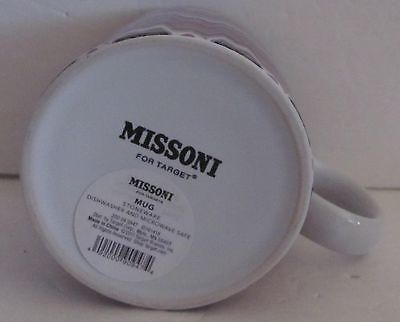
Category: mug